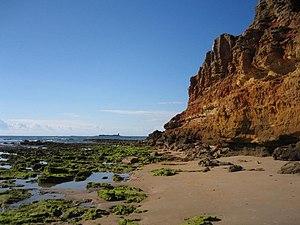
Manuel de Falla est un compositeur parmi les plus importants d'Espagne, né le 23 novembre 1876 à Cadix, et mort le 14 novembre 1946, à Alta Gracia.